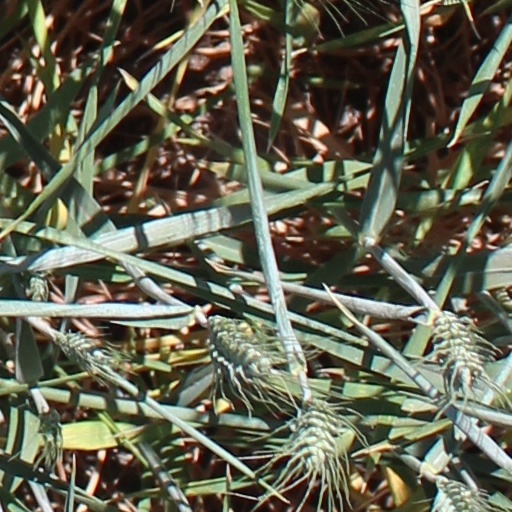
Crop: wheat